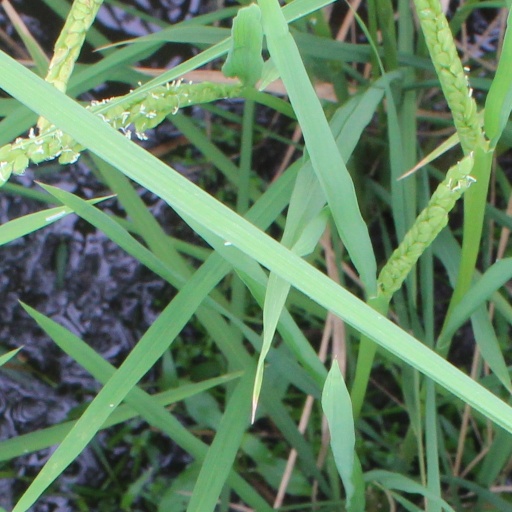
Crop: rice